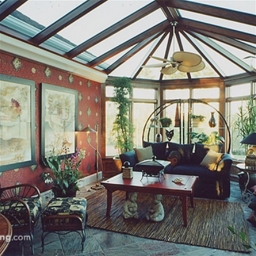
Room type: livingroom